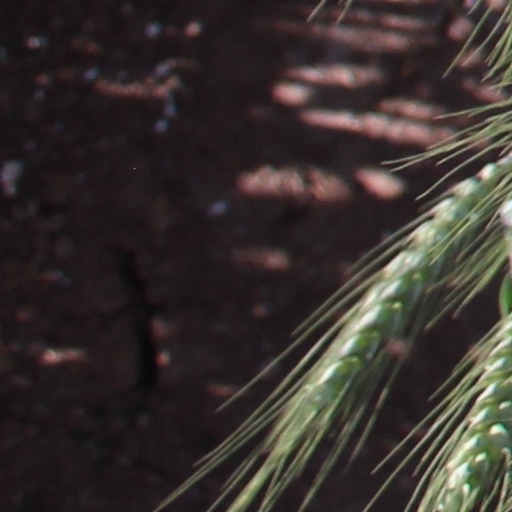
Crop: wheat